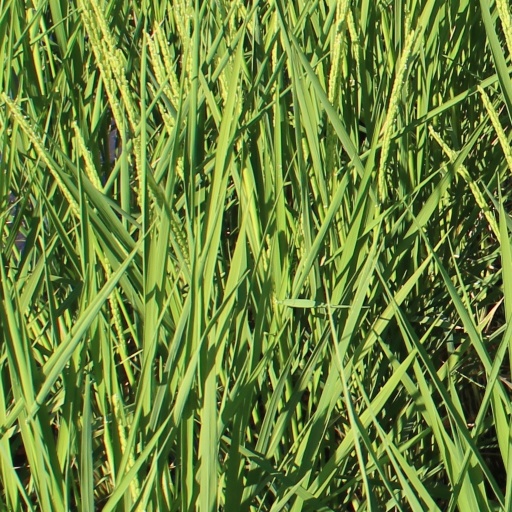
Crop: rice